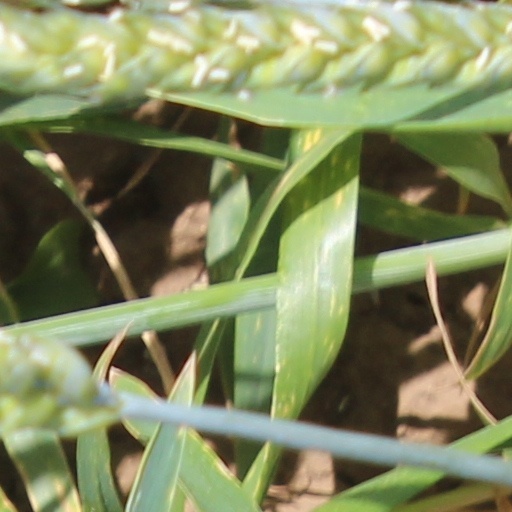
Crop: wheat